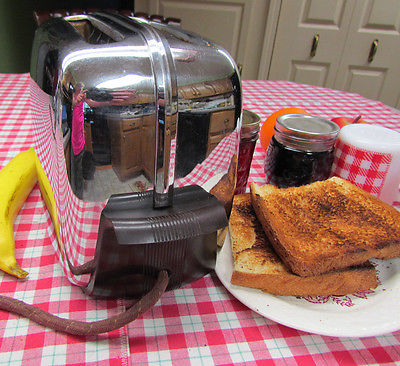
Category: toaster